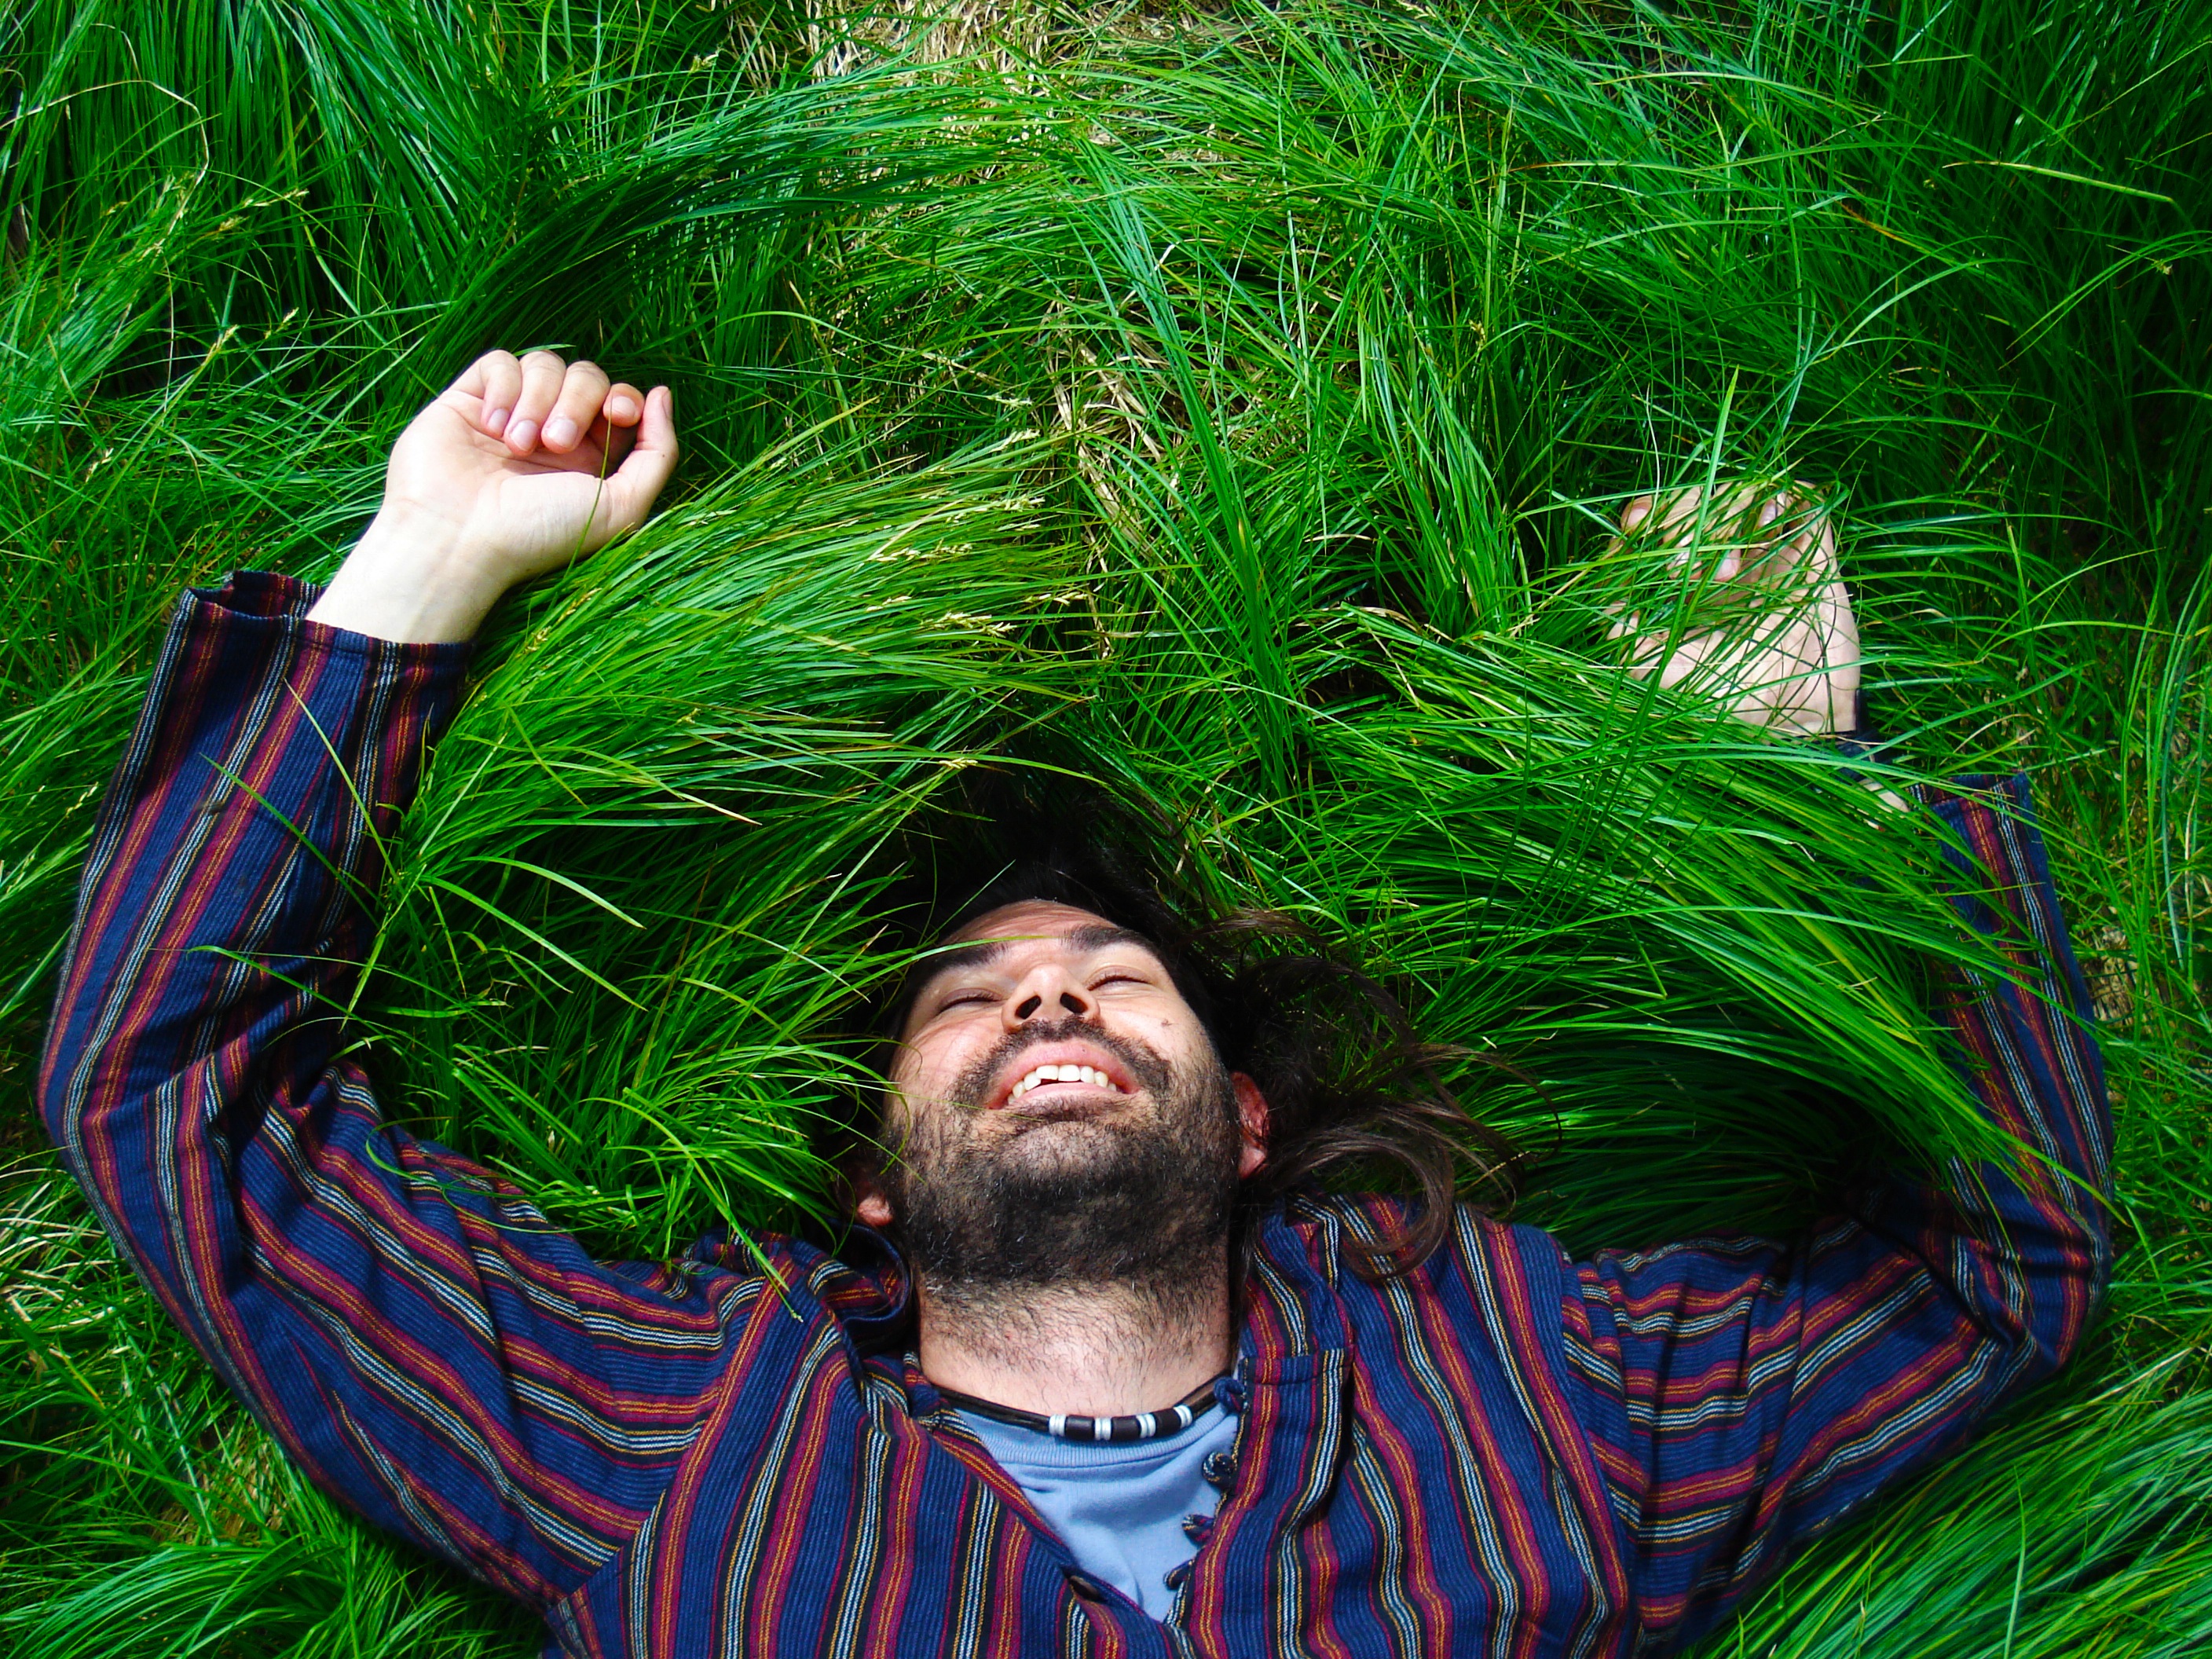
man, tree, nature, grass, person, people, plant, lawn, leaf, flower, summer, male, spring, green, jungle, park, lifestyle, leisure, healthy, smile, outdoors, outside, men, fun, happy, happiness, hands, habitat, adult, natural environment, grass family